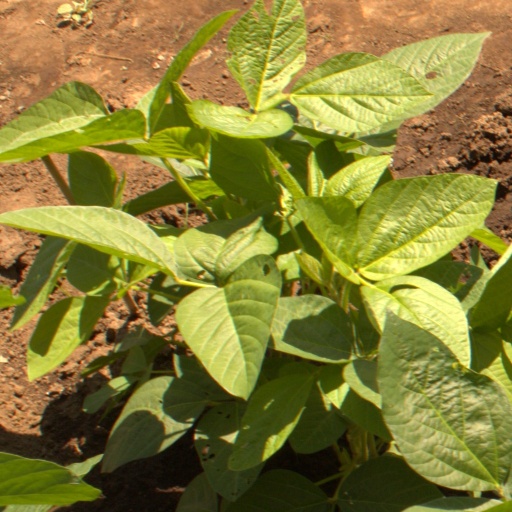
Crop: soybean